Charles F. Thompson

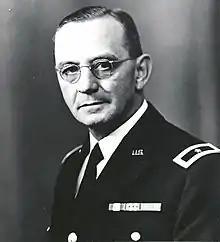
Thompson as a brigadier general and commander of the 3rd Infantry Division in mid-1940

In August 1924, Thompson began attendance at the United States Army Command and General Staff College, which he completed as a distinguished graduate in June 1925. After serving as an advisor to National Guard units during their annual training at Fort Eustis, Virginia in the summer of 1925, he began the course of study at the United States Army War College in August. He graduated in August 1925, after which he resumed his former duties as head of the Press Relations section for the Army G-2. Thompson remained in this position until June 1919, and was promoted to lieutenant colonel in August 1928.